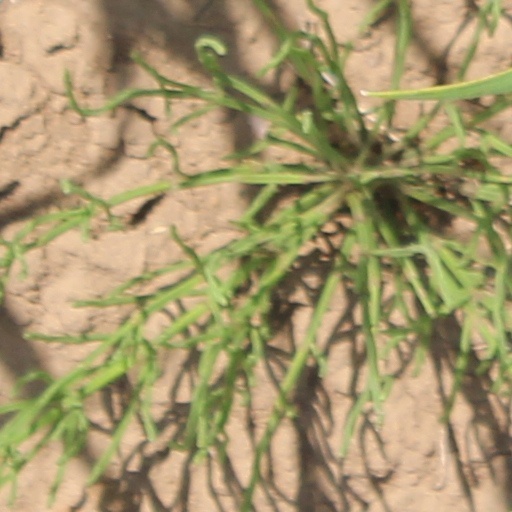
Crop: wheat